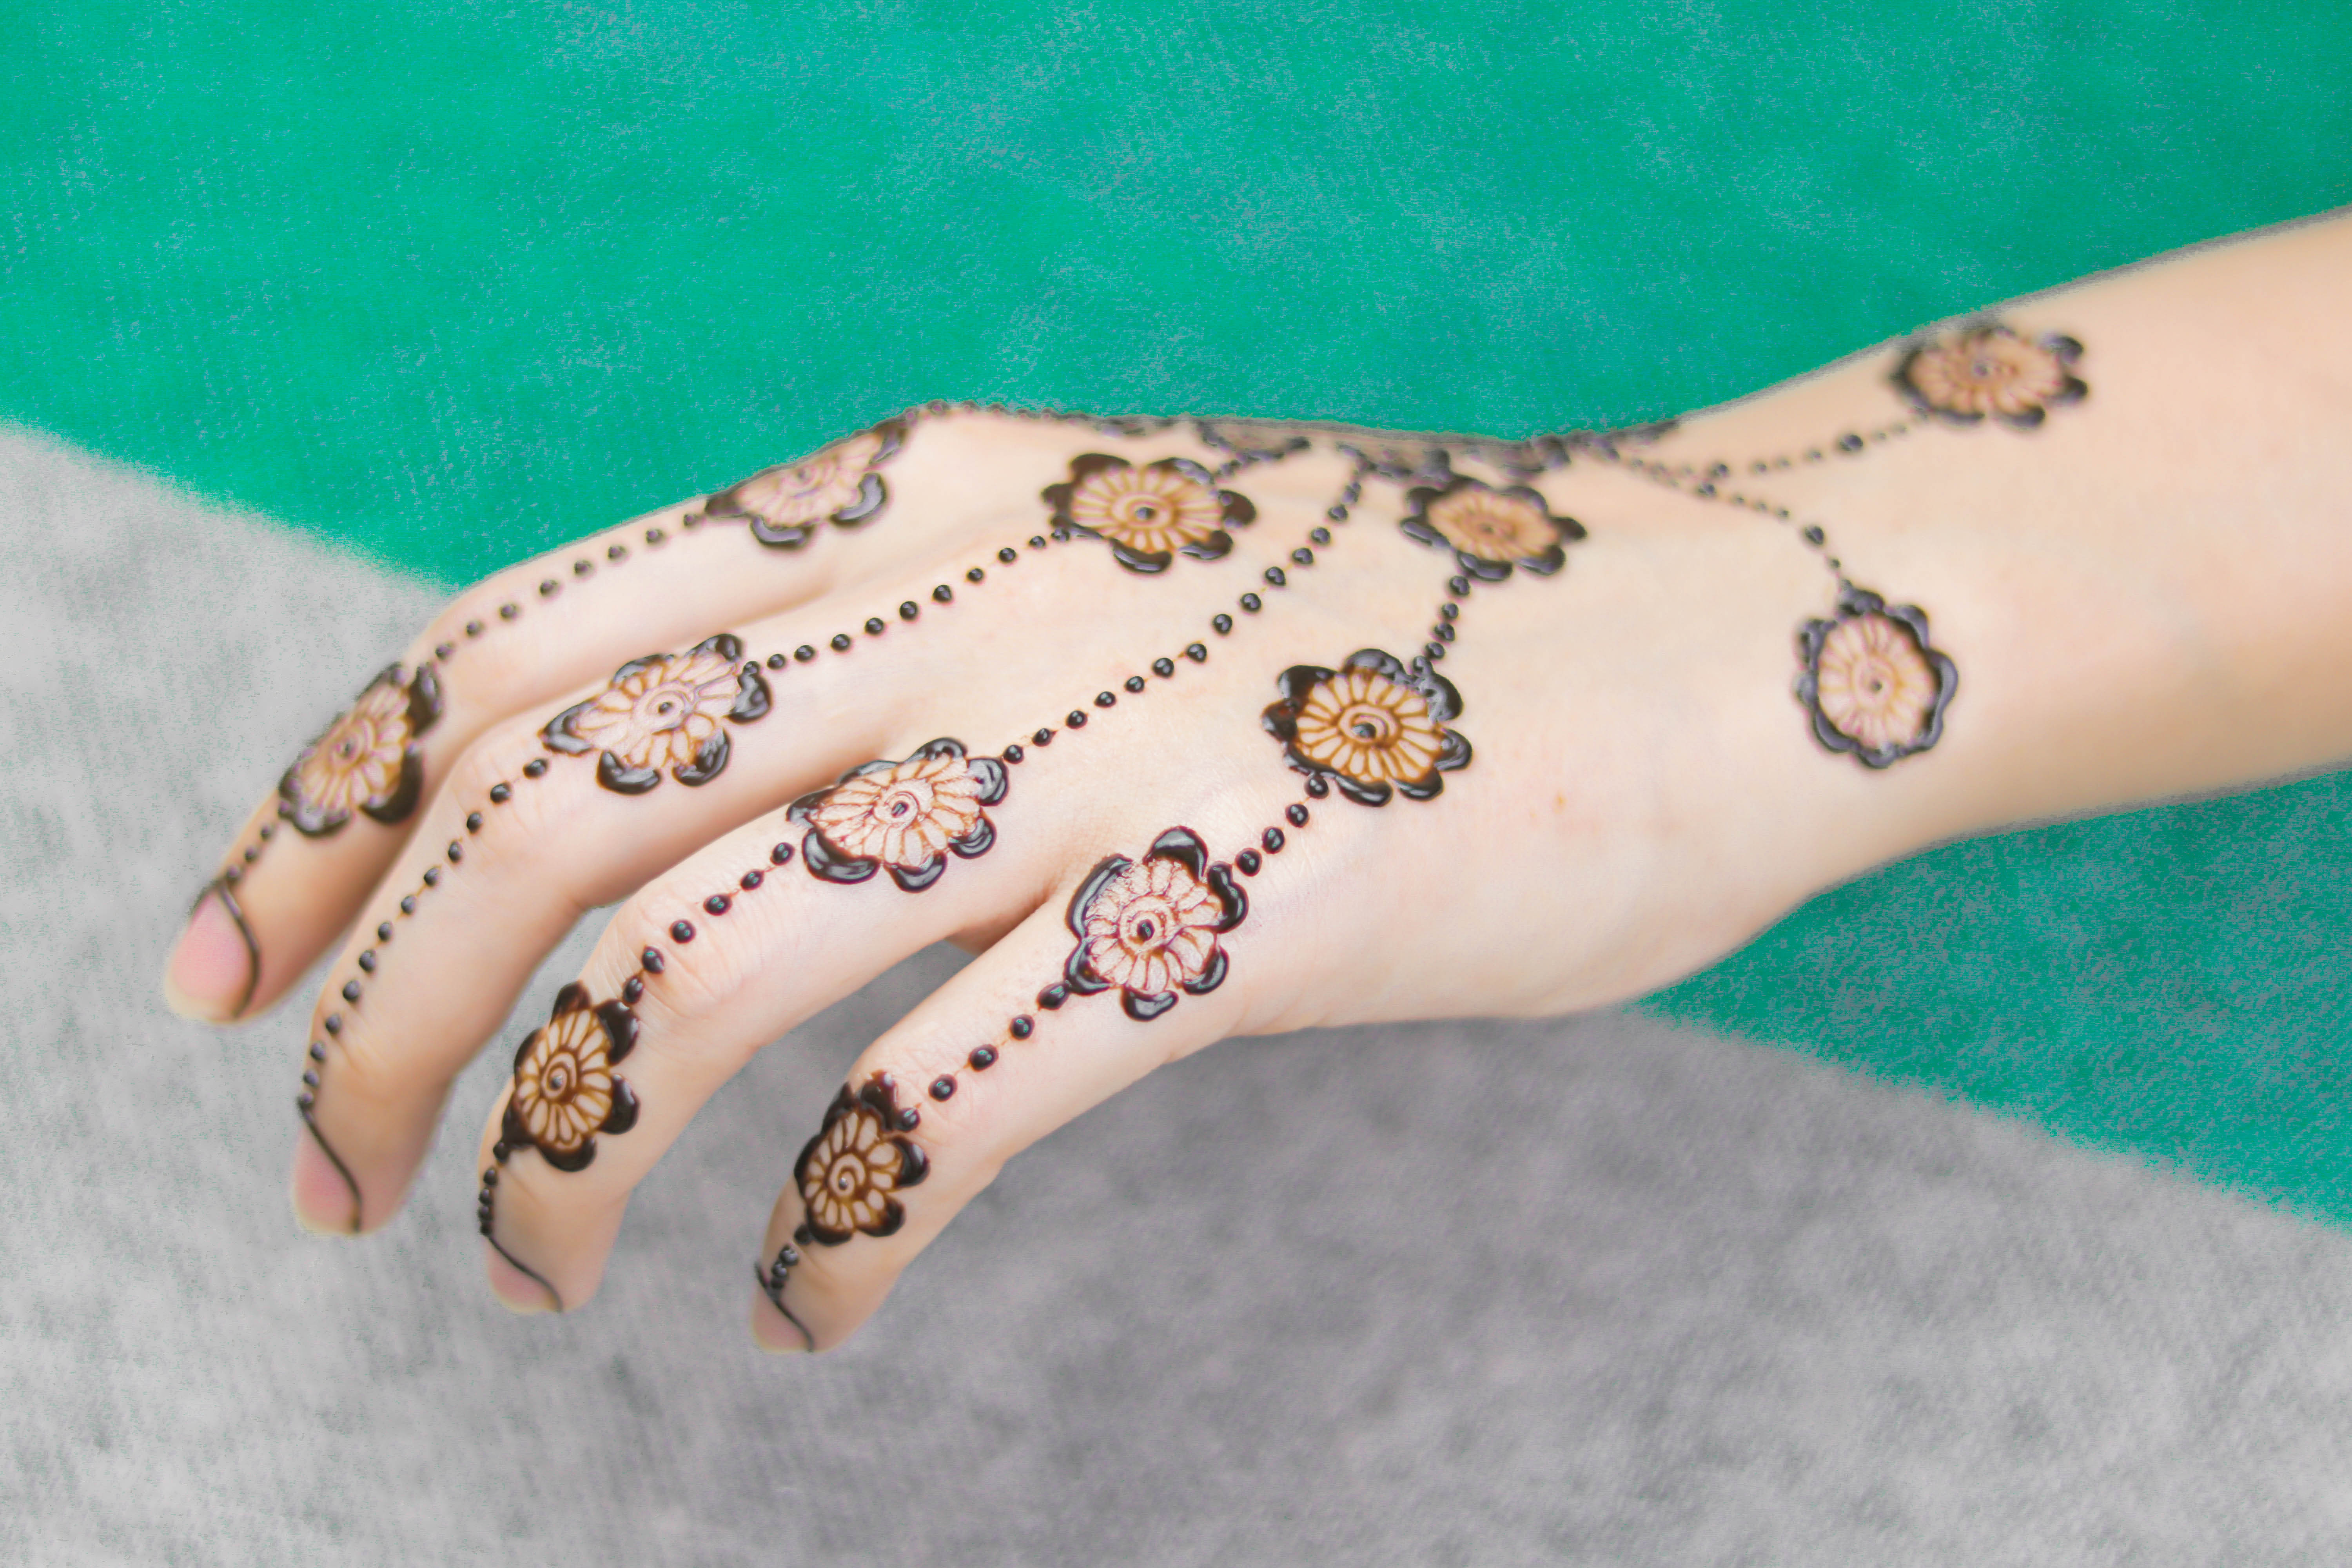
art, artist, background, beautiful, beauty, bodyart, bride, brown, ceremony, culture, decorative, design, drawing, ethnic, fashion, female, fingers, girl, hand, henna, hinduism, india, indian, marriage, mehendi, mehndi, ornament, paint, people, religion, skin, tattoo, traditional, wedding, woman, women, pattern, wrist, nail, finger, joint, bandage, ankle, artwork, temporary tattoo, fashion accessory, thumb, barefoot